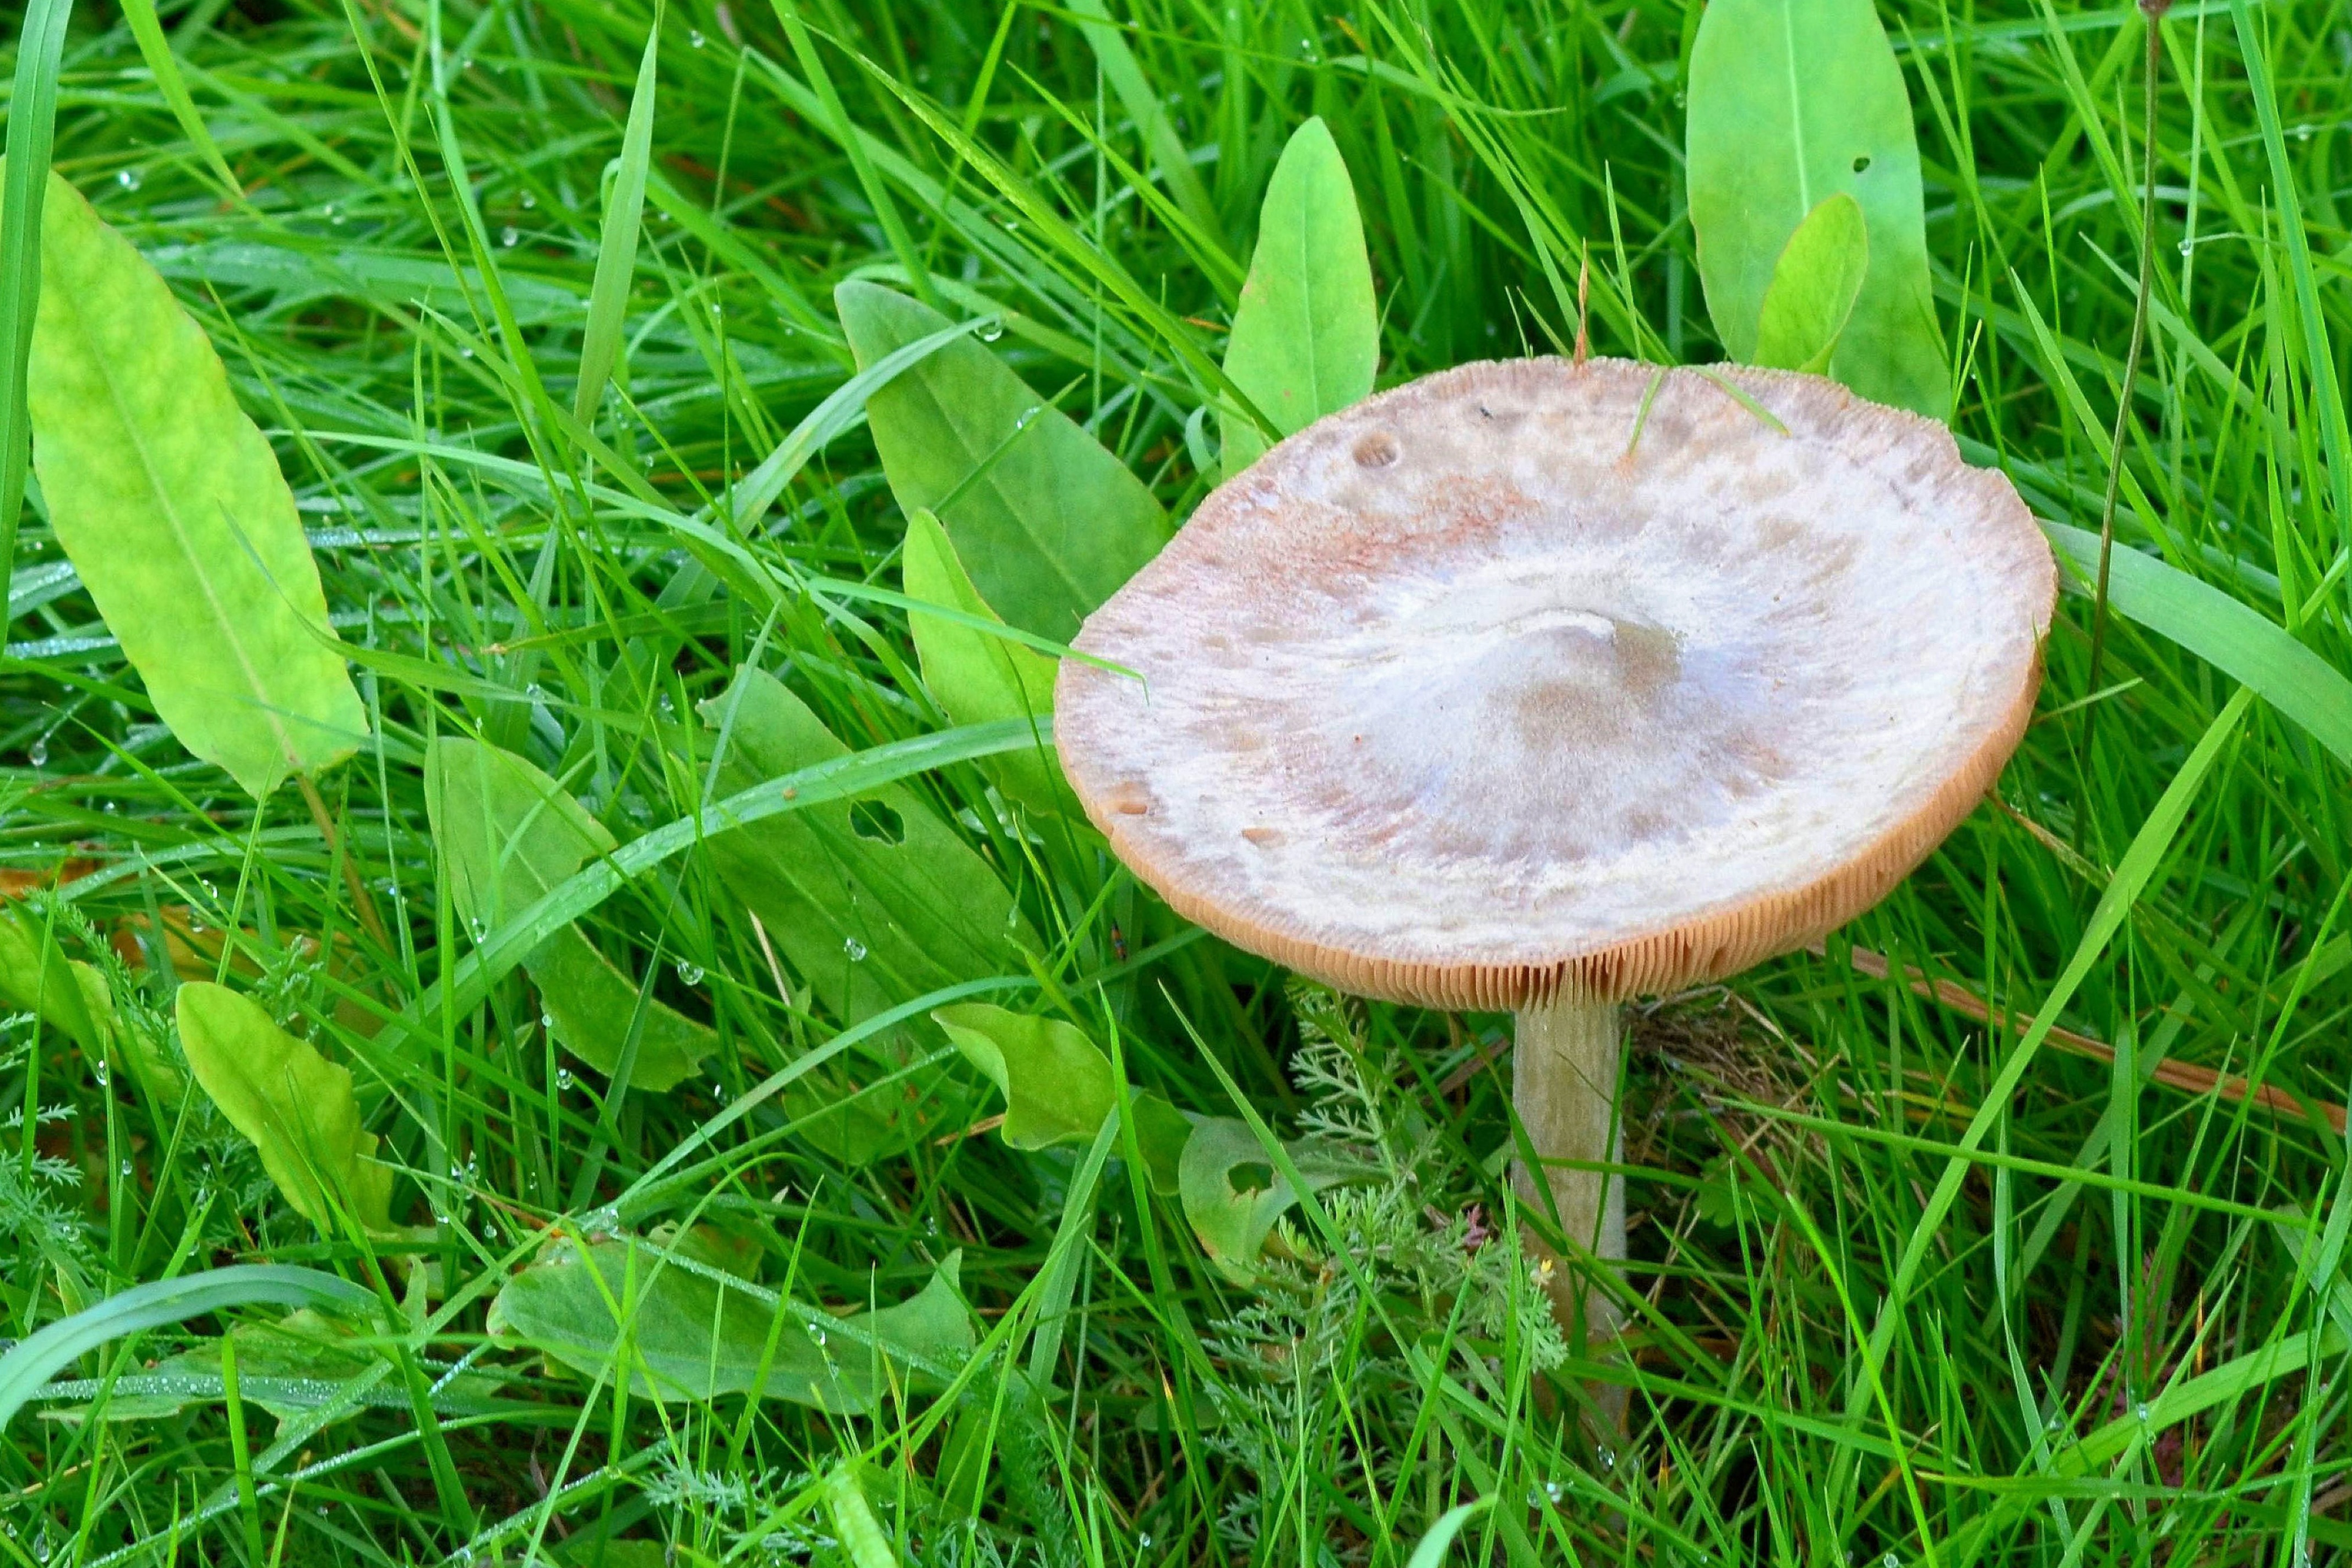
nature, grass, lawn, meadow, leaf, green, autumn, botany, mushroom, fungus, woodland, agaric, bolete, moist, edible mushroom, medicinal mushroom, agaricaceae, penny bun